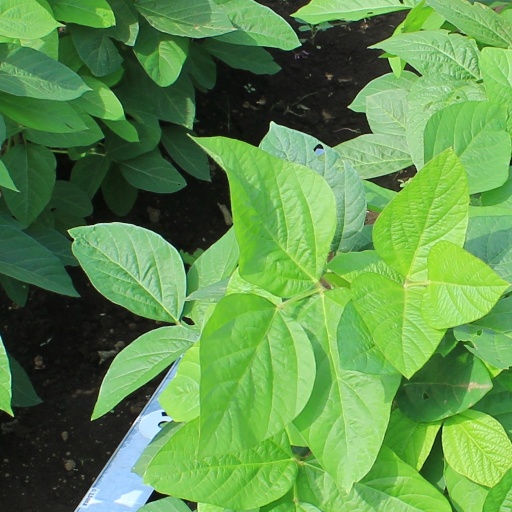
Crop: soybean